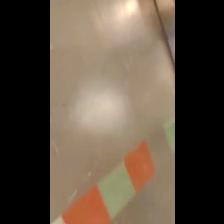
Label: NonHuman